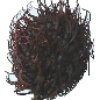
Label: Rambutan 1